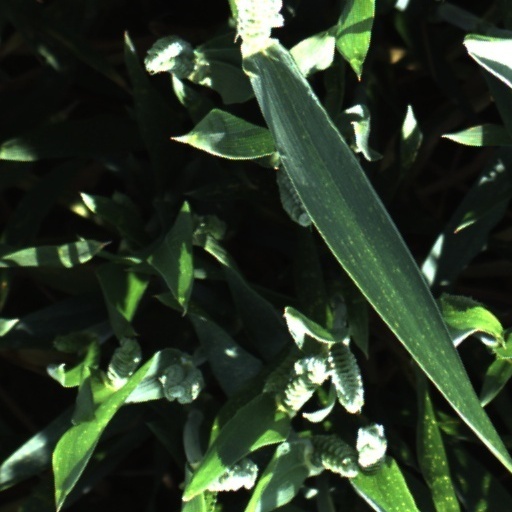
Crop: wheat